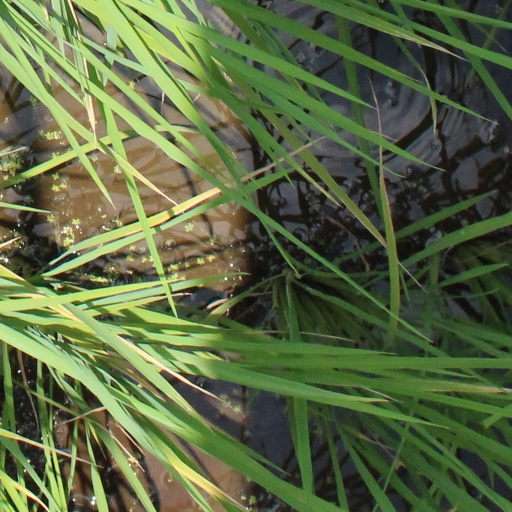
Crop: rice